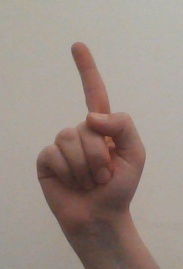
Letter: bb